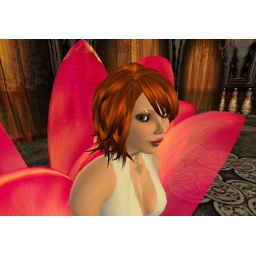
More flower chairs in ImagineNation. I love these things.